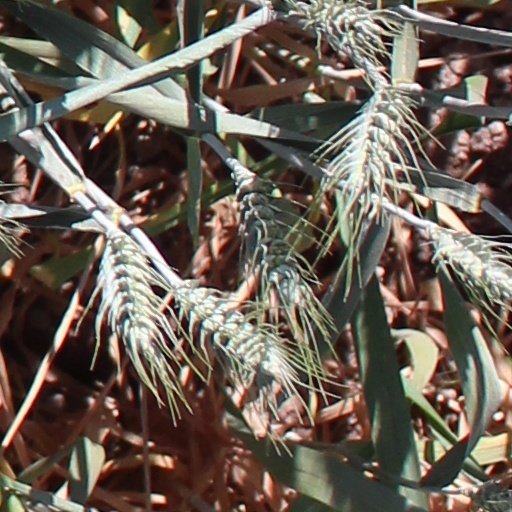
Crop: wheat